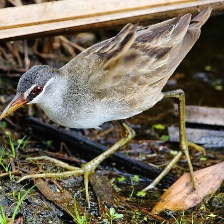
Species: WHITE BROWED CRAKE
Scientific name: AMAURORNIS CINEREA